Everett Parker

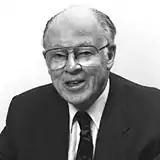

Everett Carlton Parker (January 17, 1913 – September 17, 2015) was an American media activist and ordained minister of the United Church of Christ.